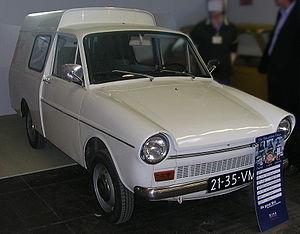
La DAF 33 est une automobile du constructeur d'origine néerlandaise DAF.